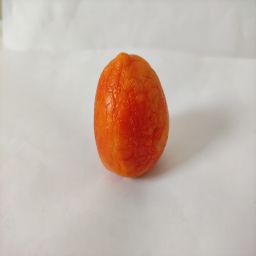
Crop: Tomato
Quality: Old